Metsovo

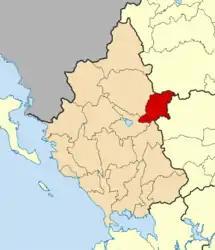
Panorama of Metsovo.

Metsovo is a town in Epirus, in the mountains of Pindus in northern Greece, between Ioannina to the west and Meteora to the east.